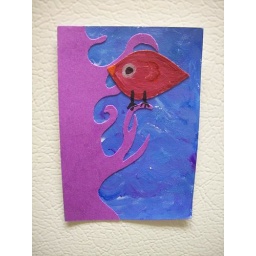
bird in a tree 2 aceo